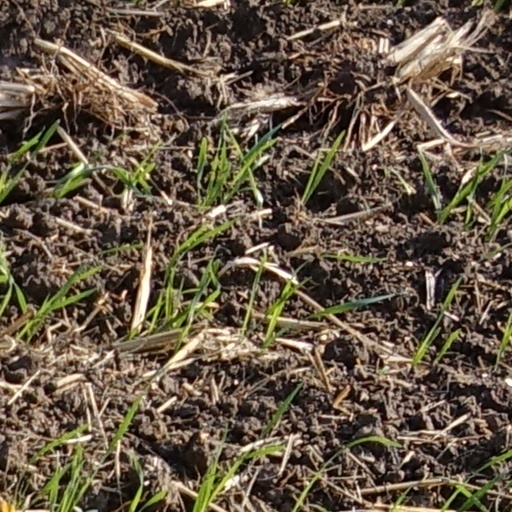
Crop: wheat